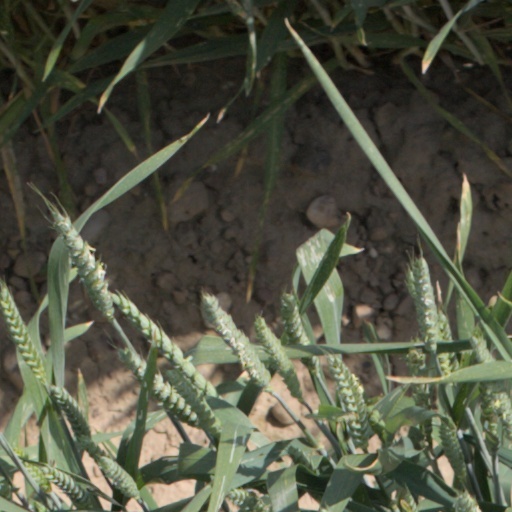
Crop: wheat